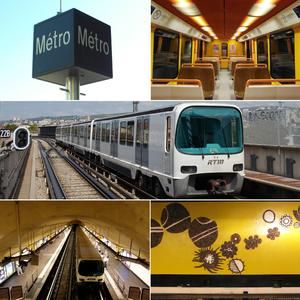
Mosaïque de photos du métro de Marseille. En haut à gauche
Le métro de Marseille est un réseau métropolitain, desservant l'agglomération de Marseille, dans le sud de la France. Le réseau comporte deux lignes, essentiellement souterraines, totalisant 22,7 kilomètres. La première ligne a été mise en service le 26 novembre 1977. Après la mise en service d'une seconde ligne en 1984 et cinq extensions concernant les deux lignes, le métro dessert 28 stations nominales, dont deux en correspondance avec l'autre ligne, soit 31 stations. La ligne 1 comprend 18 stations sur un tracé de 12,9 km, la ligne 2 dessert 13 stations dont 10 souterraines sur un tracé de 9,8 km.